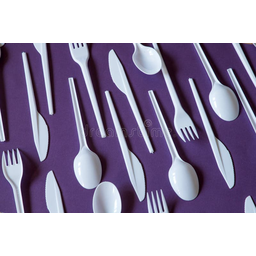
Label: plastic